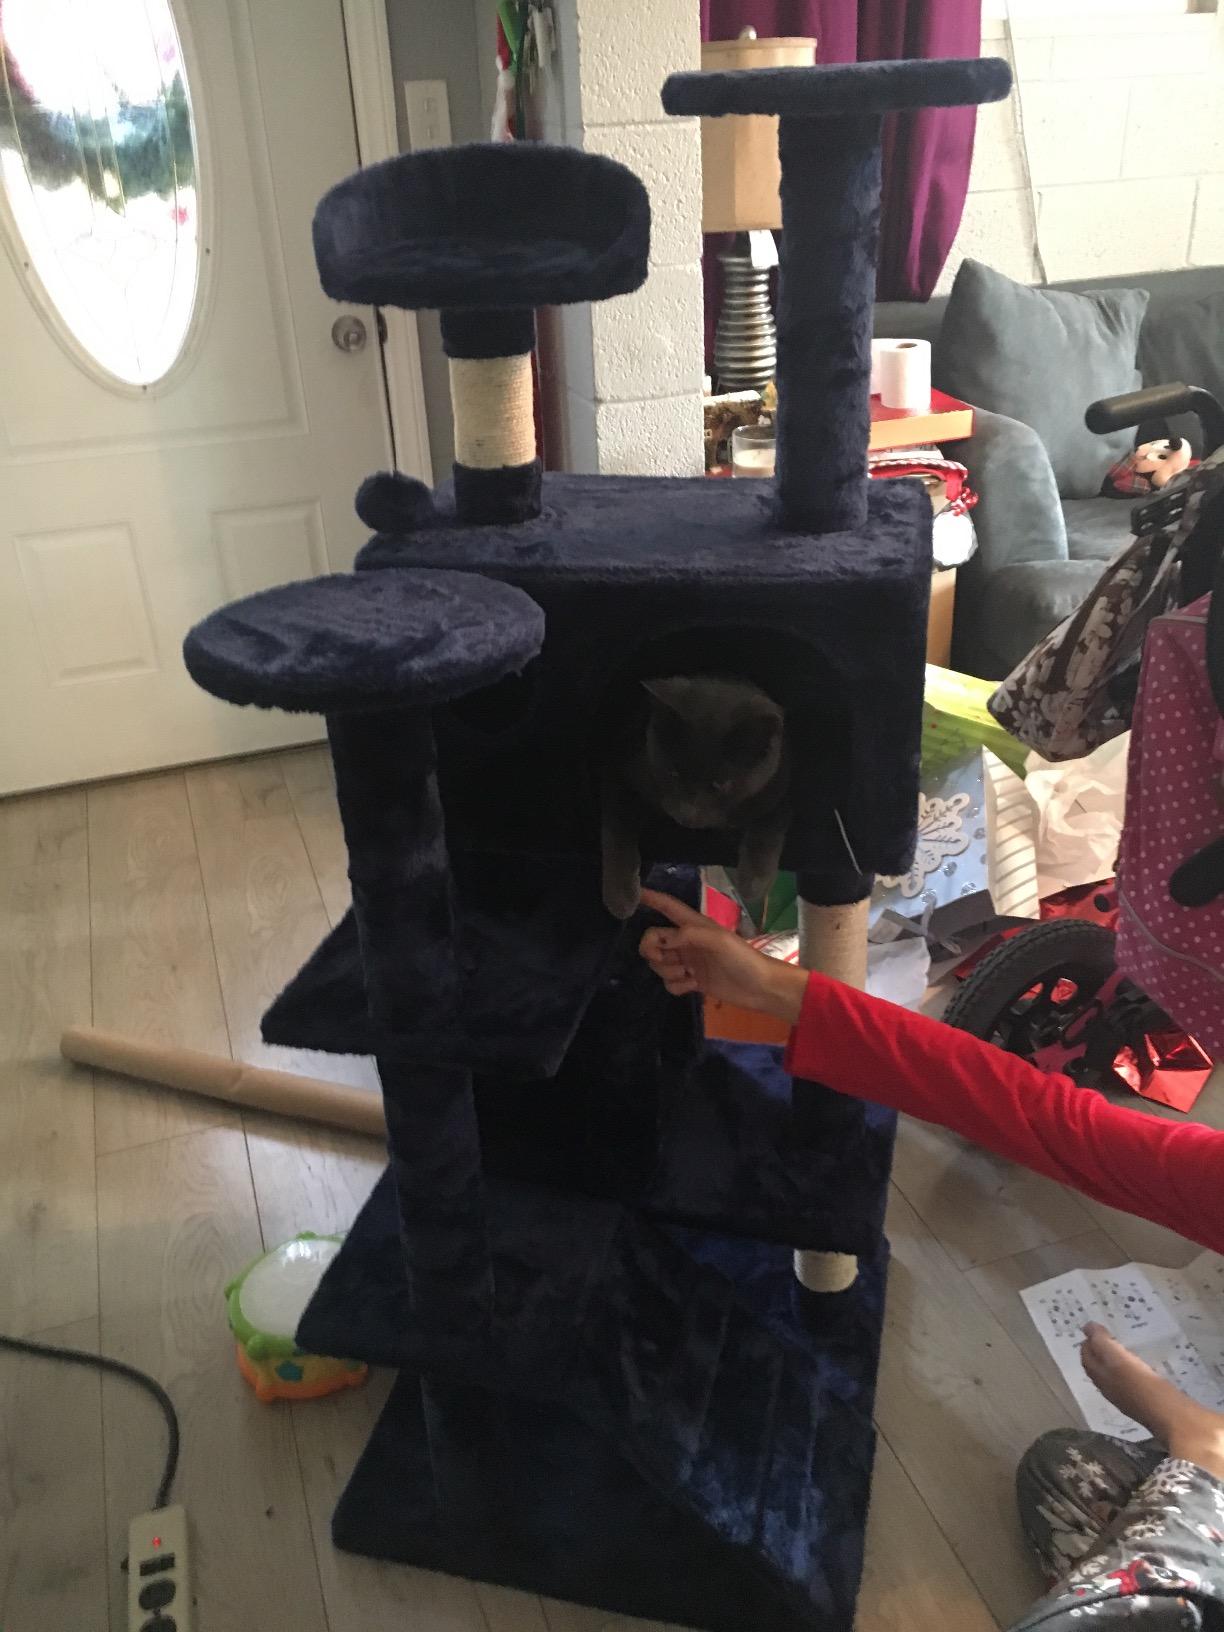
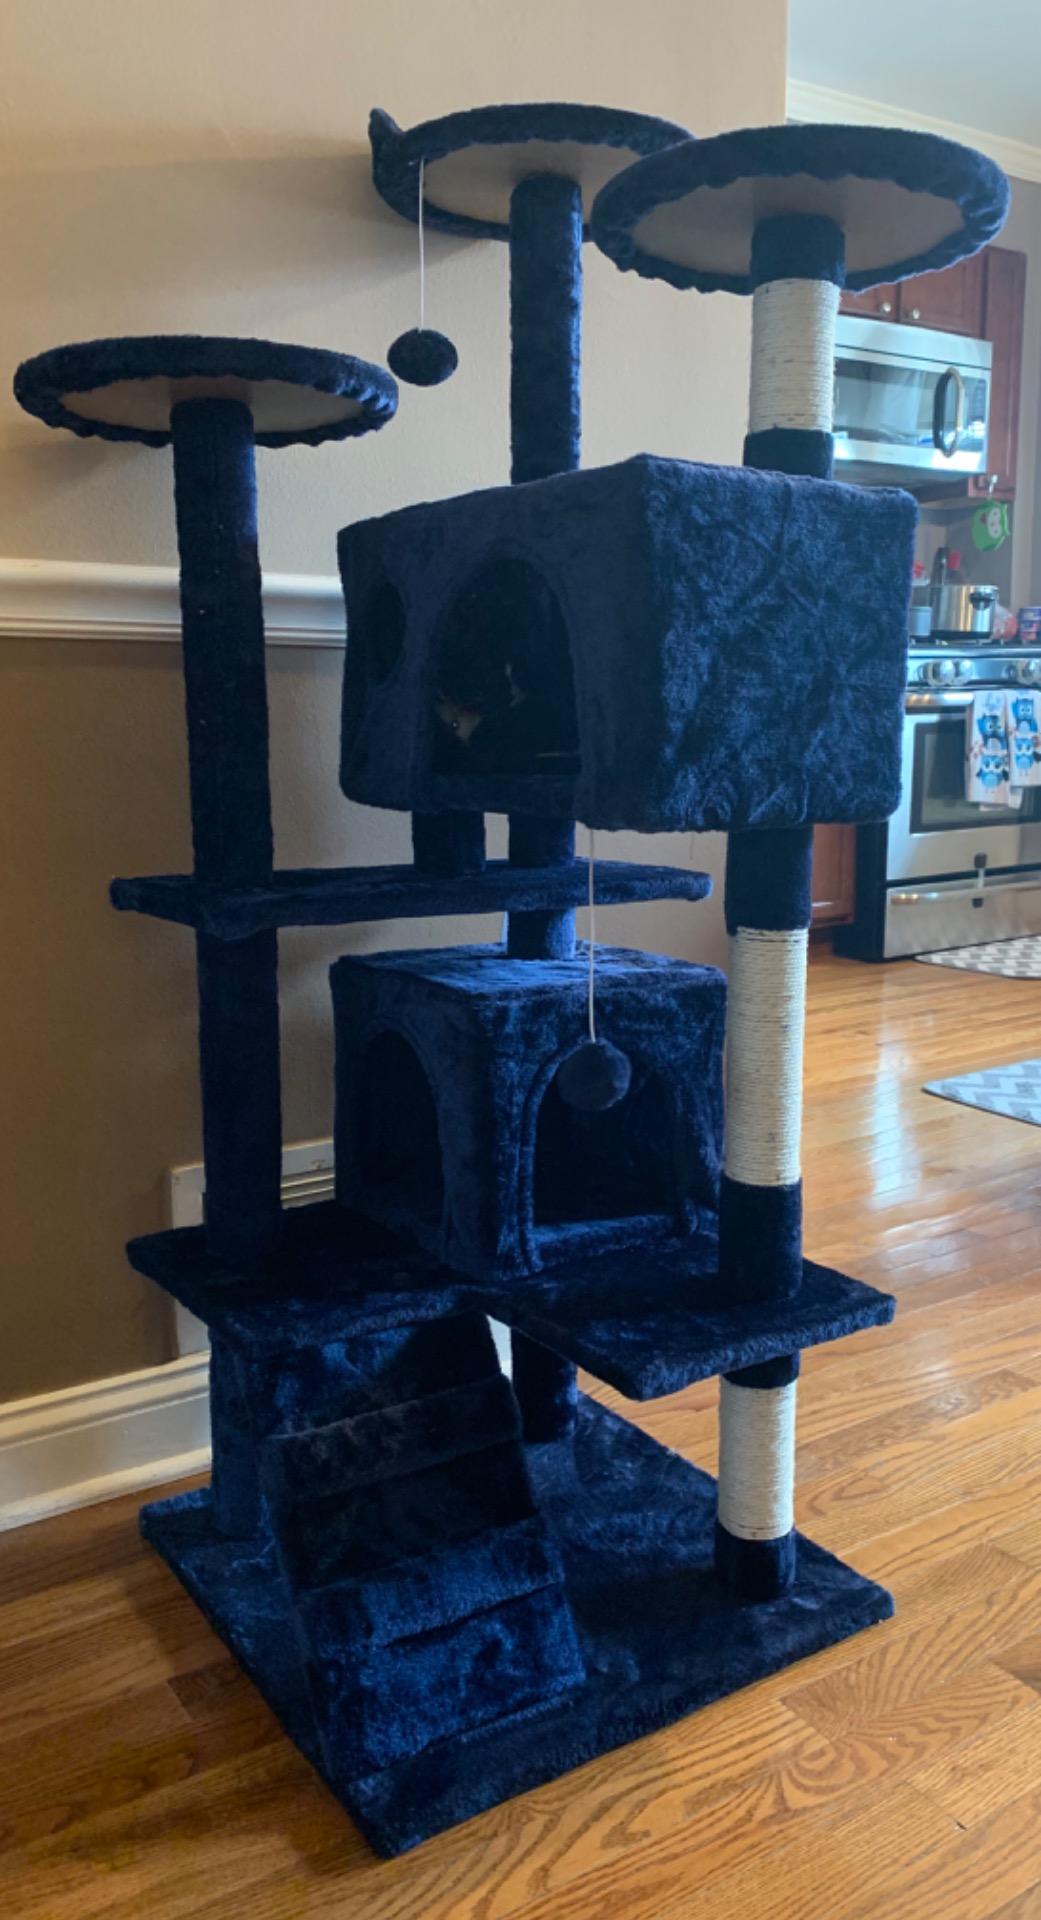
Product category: items_cat tree
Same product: yes